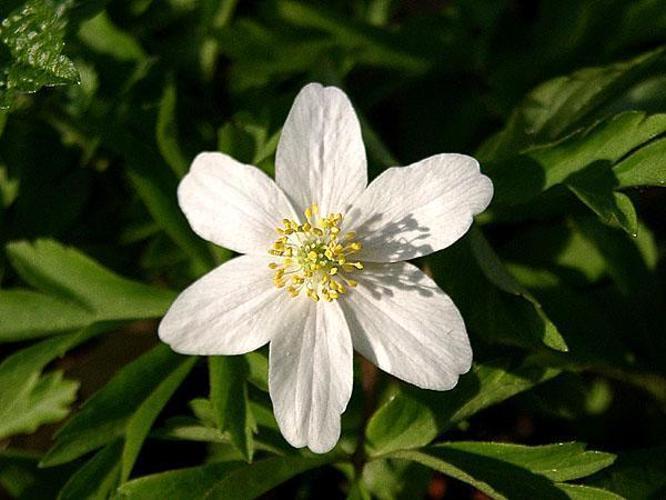
Flower: Windflower